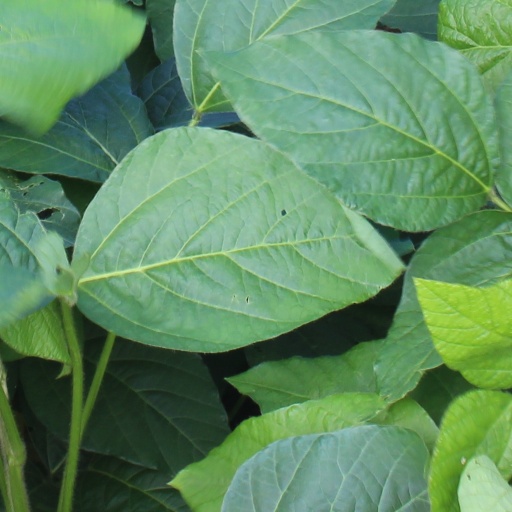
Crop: soybean